Daan Retief

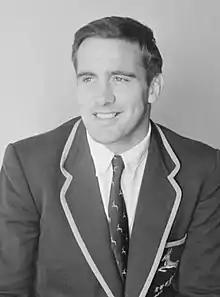

Daniël Francois Retief (28 June 1925 – 22 September 2010) was a South African rugby union player.